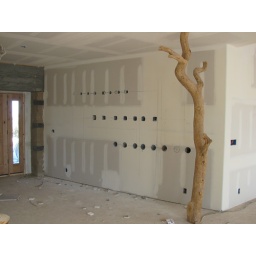
Three lines of bottles in the entranceway, the wall that is shared with the master bath.